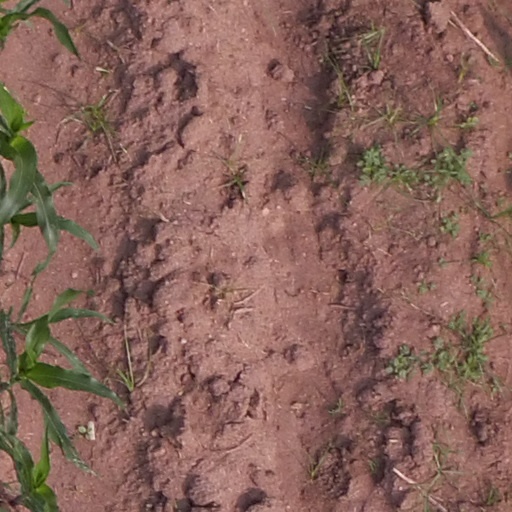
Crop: maize; corn